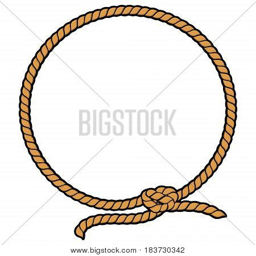
a vector illustration of person .